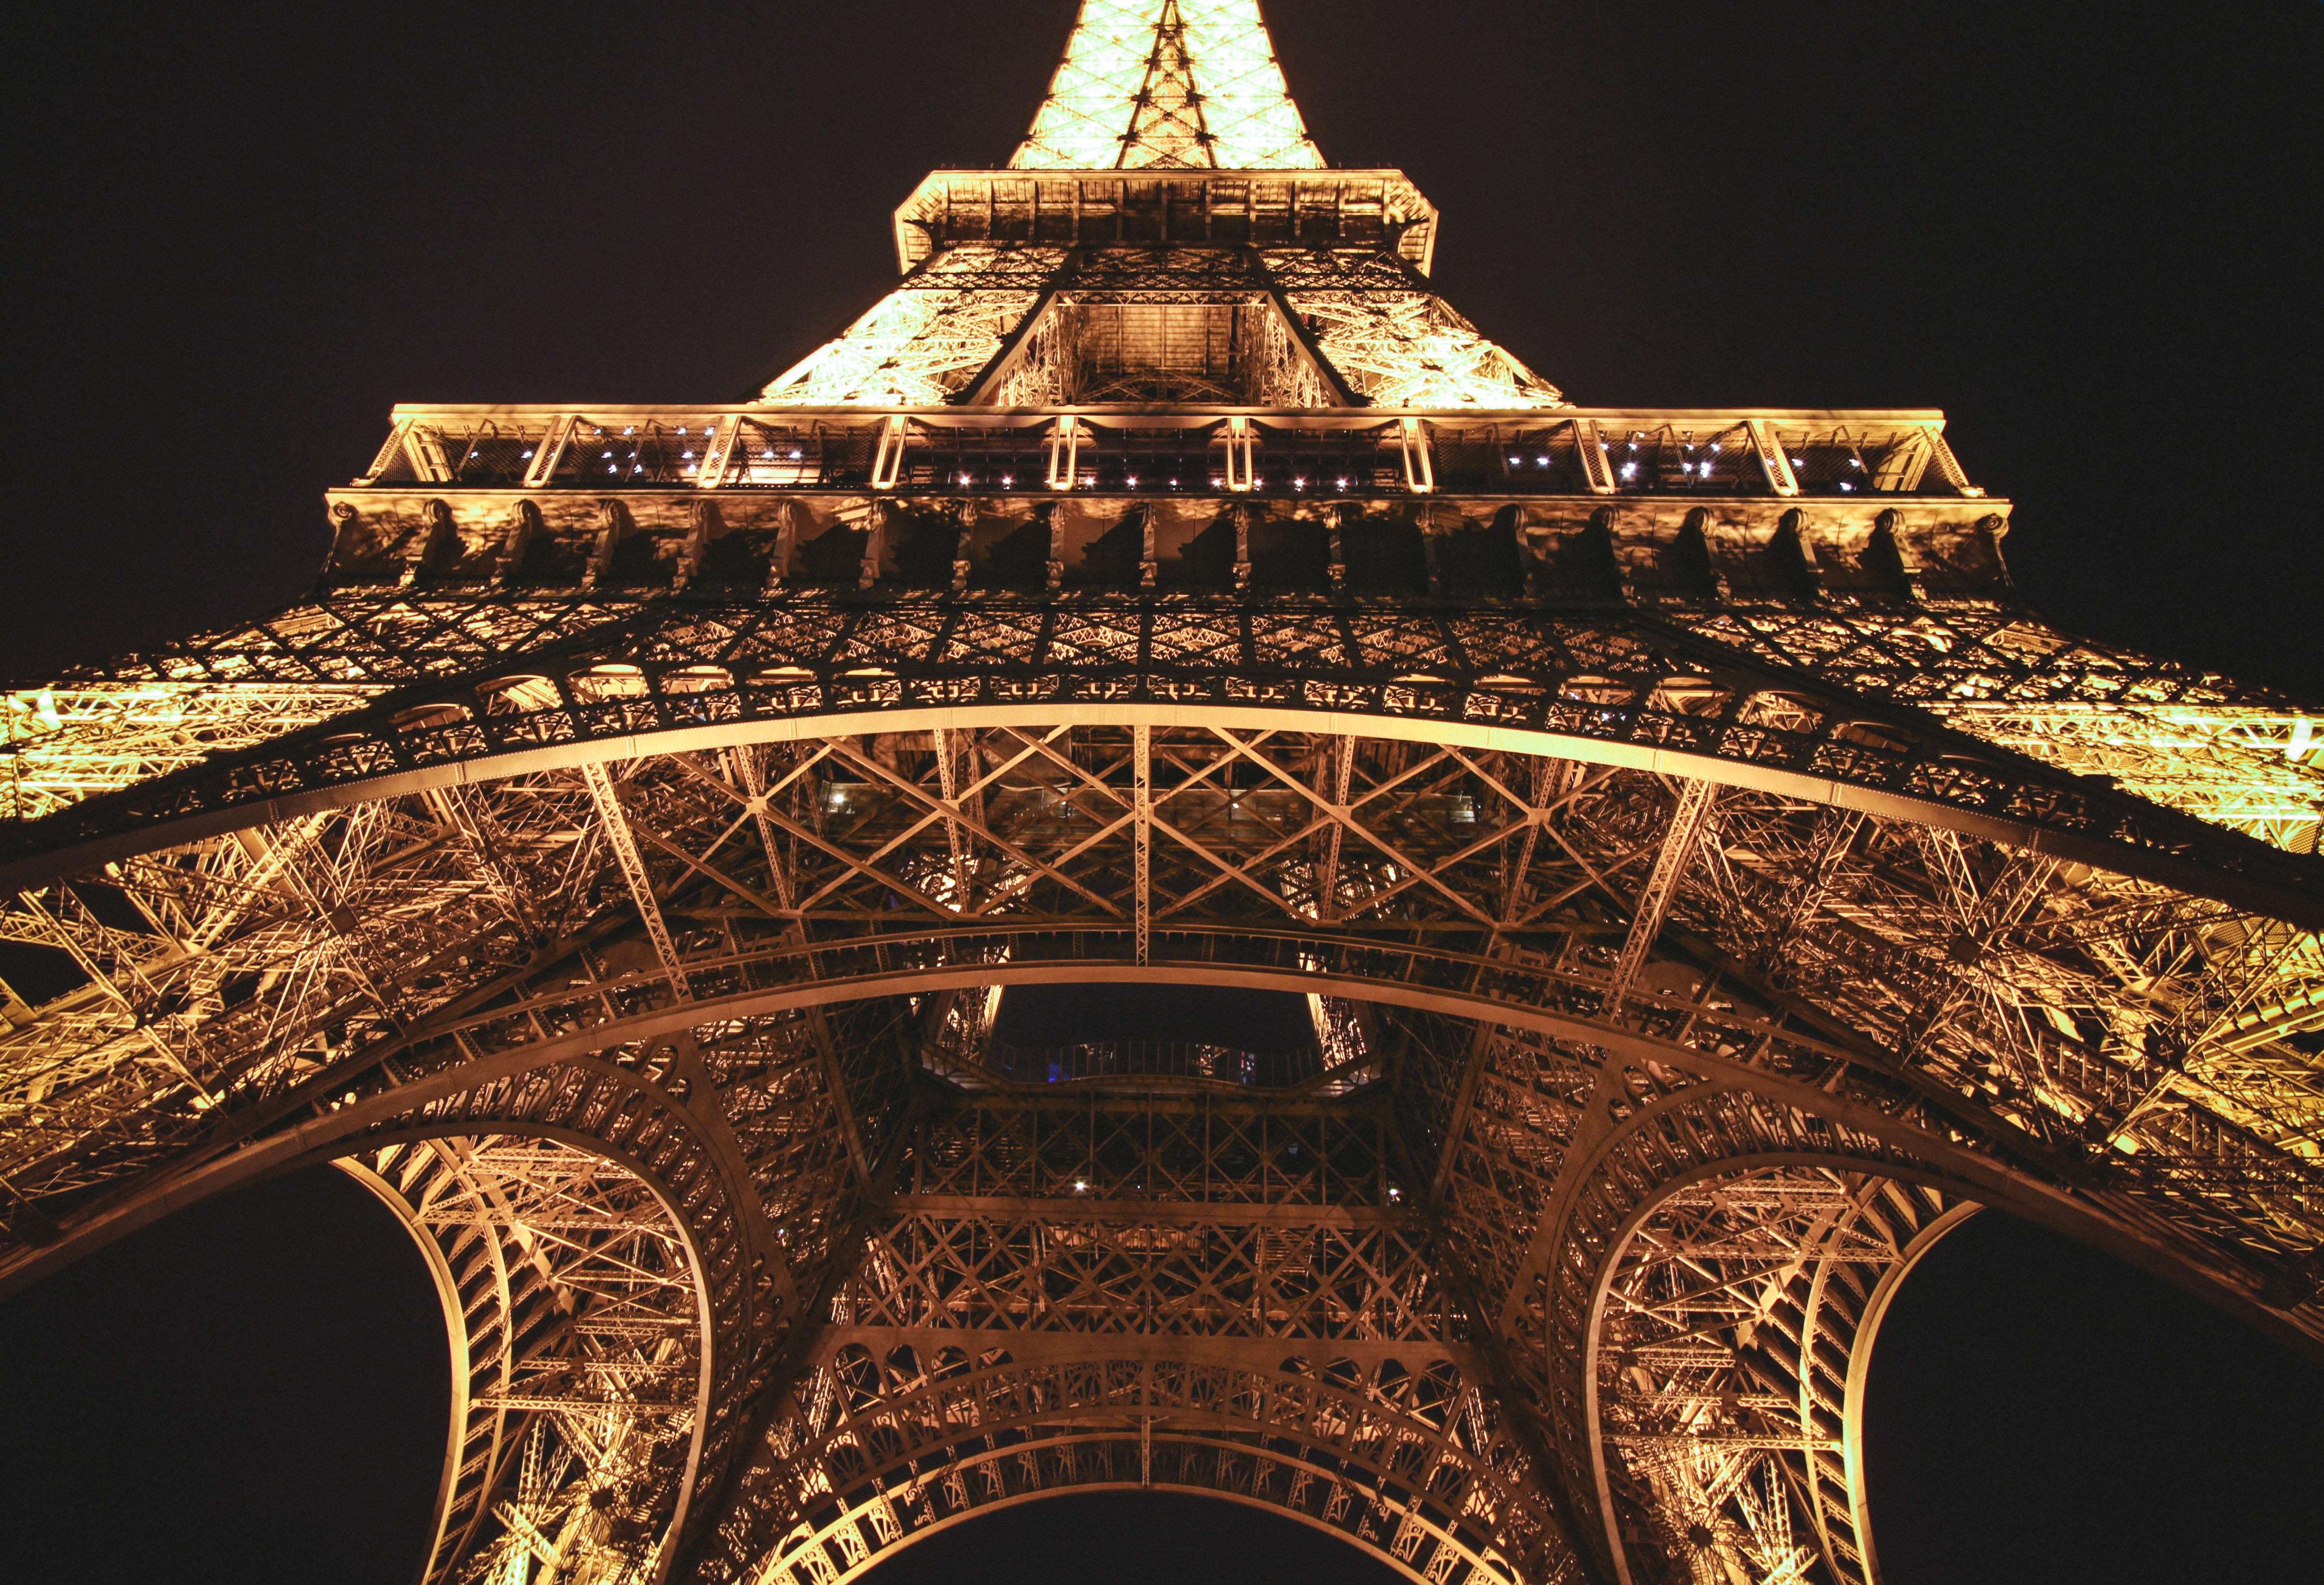
architecture, night, eiffel tower, monument, france, arch, tower, opera house, landmark, pari, symmetry, dome, ancient history